Matilda of Flanders

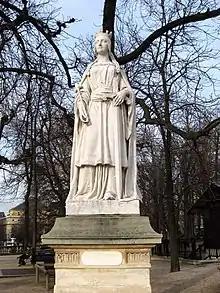
Statue of Matilda of Flanders, one of the twenty Reines de France et Femmes illustres in the Jardin du Luxembourg, Paris, by Carle Elshoecht (1850)

Matilda of Flanders (German: "Mechtild)" ( 1031 – 2 November 1083) was Queen of England and Duchess of Normandy by marriage to William the Conqueror, and regent of Normandy during his absences from the duchy. She was the mother of nine children who survived to adulthood, including two kings, William II and Henry I.